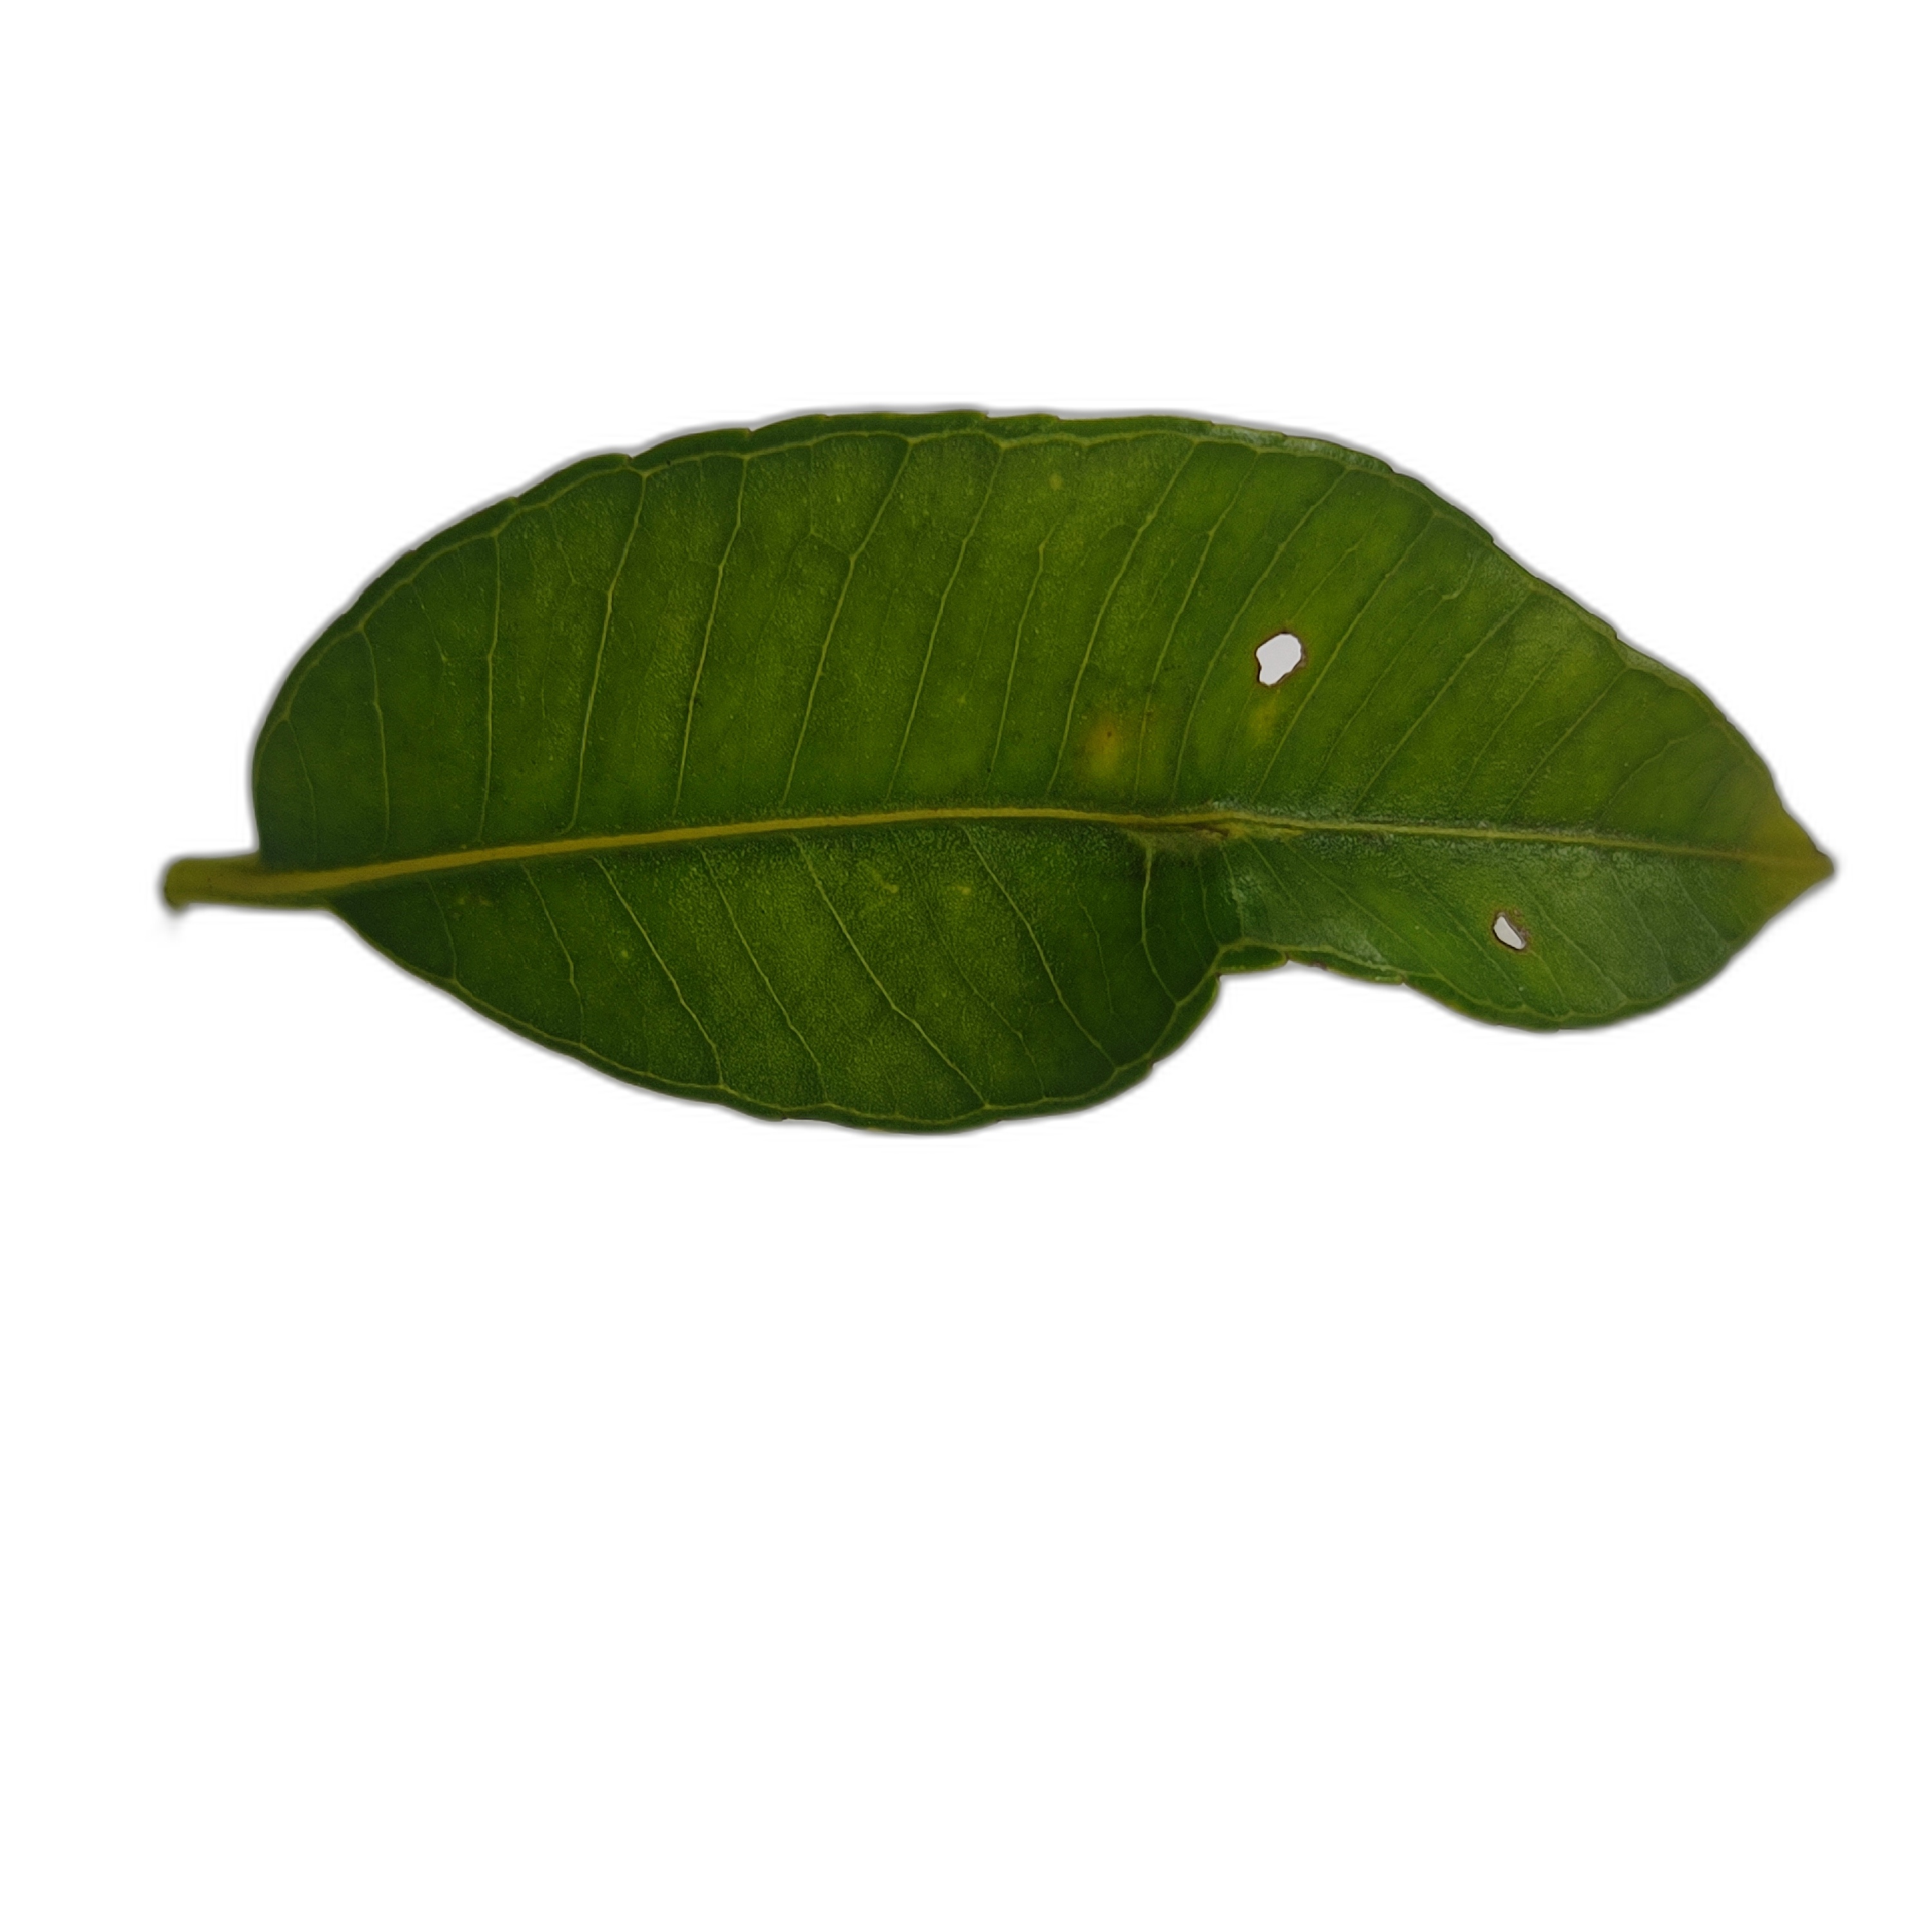
Label: healthy